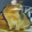
Label: cat